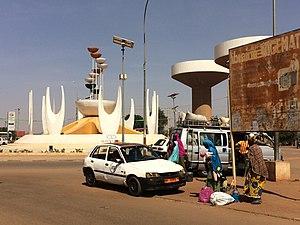
Femmes prenant un taxi au rond-point de Liptako-Gourma à Niamey, au Niger, en Afrique de l'Ouest. Notez les deux châteaux d'eau géants.